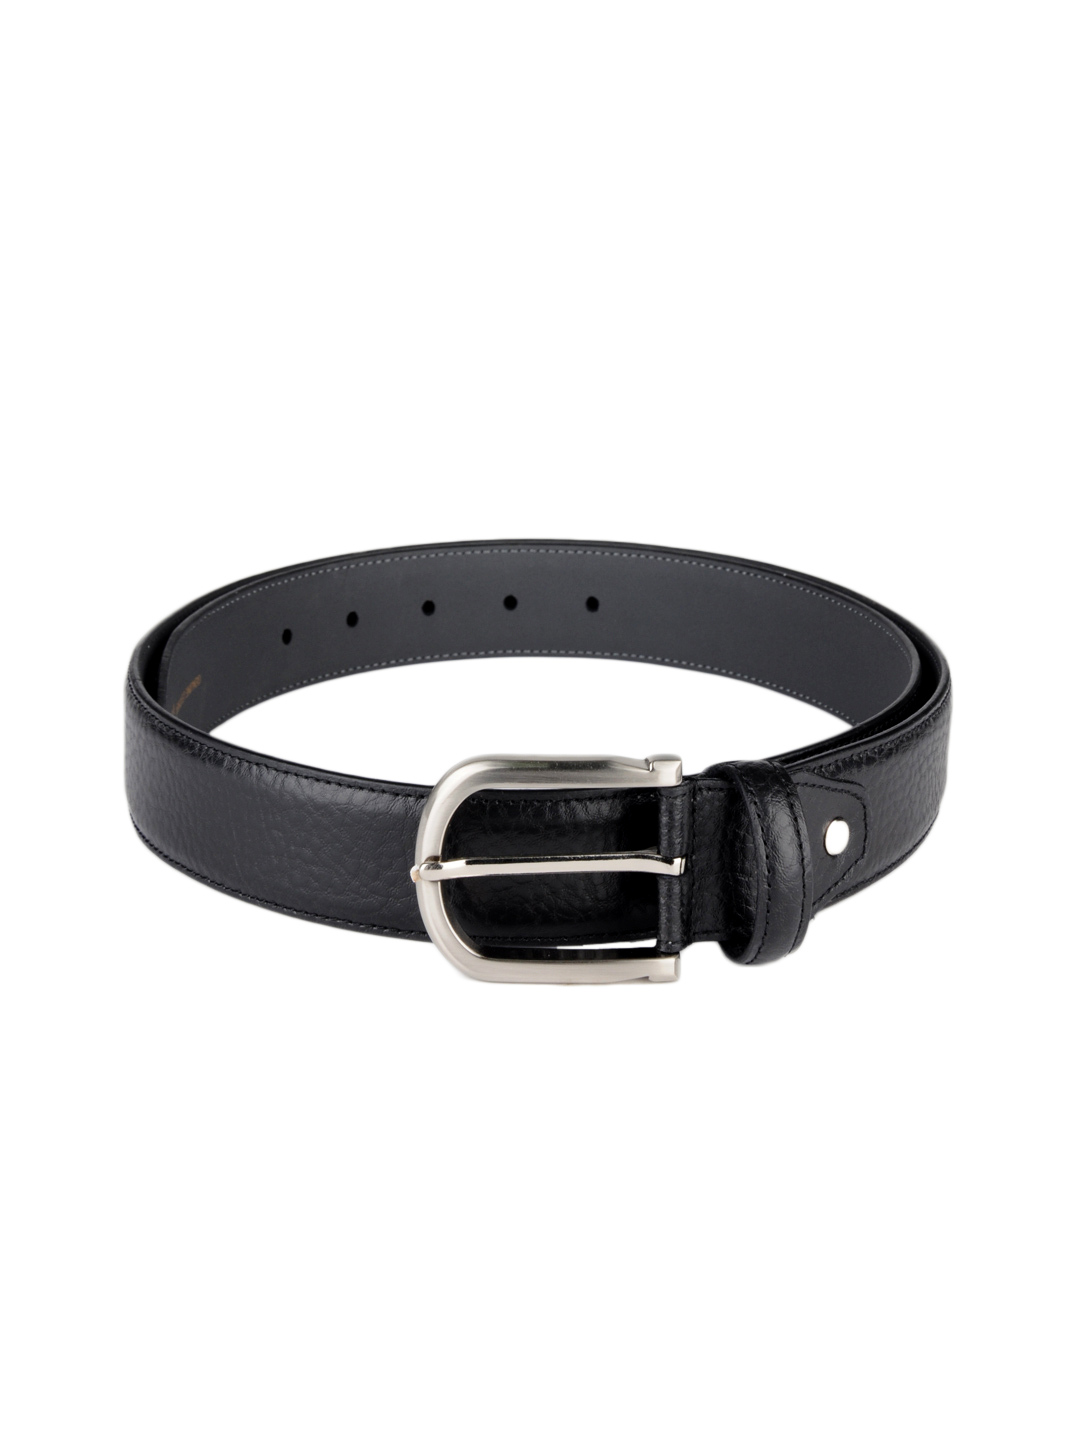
Peter England Men Black Belt
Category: Accessories / Belts / Belts
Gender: Men
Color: Black
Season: Summer 2012
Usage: Casual